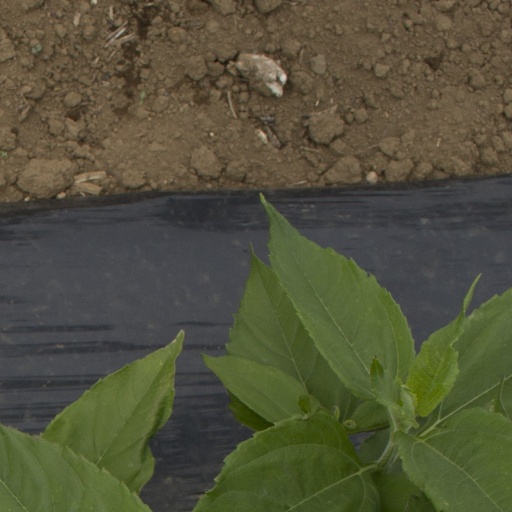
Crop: Jerusalem artichoke